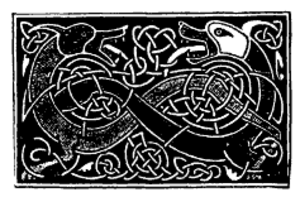
Keltere
Drakslinga fra en keltisk skrift, fra ca. 700-tallet.
Kelterne er en betegnelse, der i dag referer til kulturer og sprog i Wales, Cornwall, England, Irland, Skotland, Isle of Man, Frankrig, Spanien og Portugal. Romerne kaldte dem gallere. Folk, der talte et gælisk sprog, som er en tidlig afart af keltisk, er også en brugbar definition af gallere.